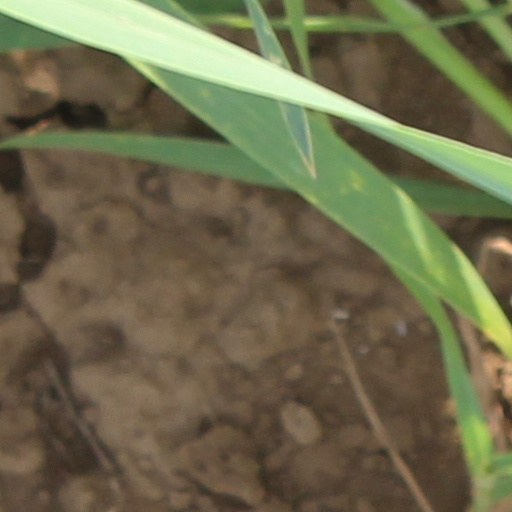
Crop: wheat